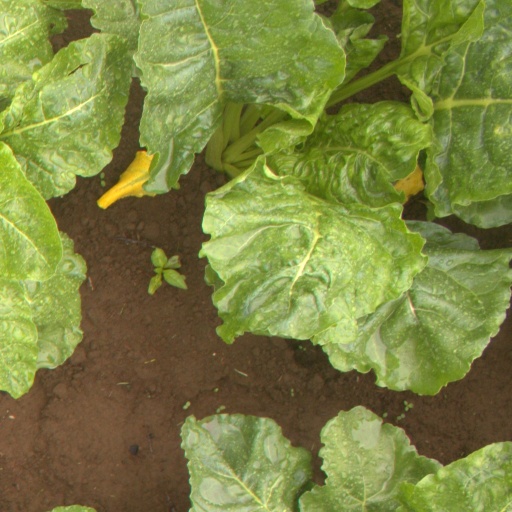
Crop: sugar beet